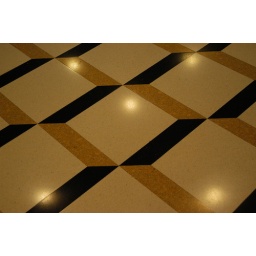
floor tiles in a walking tunnel under the streets of kowloon. an optical illusion